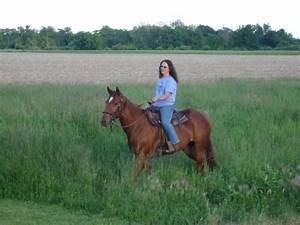
Label: cavallo